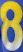
Number: 8